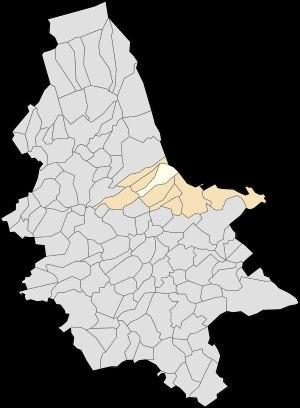
Serques est une commune française située dans le département du Pas-de-Calais en région Hauts-de-France.